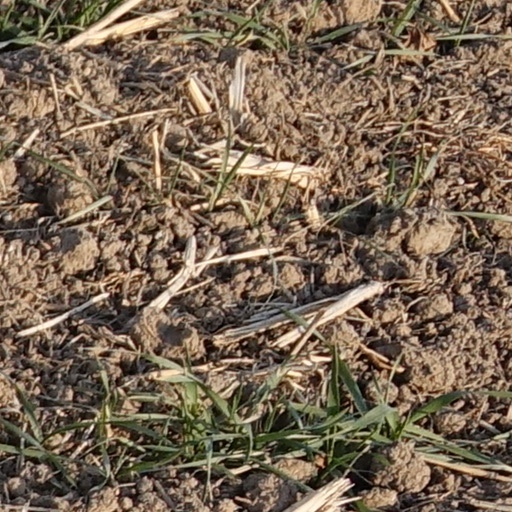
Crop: wheat